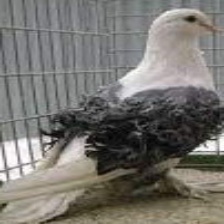
Species: FRILL BACK PIGEON
Scientific name: COLUMBA LIVIA DOMESTICA